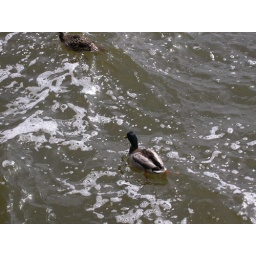
The generic ducks in the water next to the cherry blossoms shot. I'm sure everyone has one.